Francesca Caccini

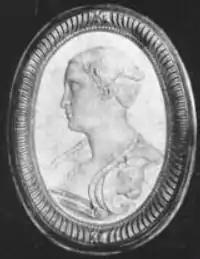
Francesca Caccini.

Francesca Caccini (18 September 1587 – most likely between 1641 and 1645) was an Italian composer, singer, lutenist, poet, and music teacher of the early Baroque era. She was also known by the nickname La Cecchina , given to her by the Florentines and probably a diminutive of "Francesca". She was the daughter of Giulio Caccini. Her only surviving stage work, "La liberazione di Ruggiero", is widely considered the oldest opera by a woman composer. As a female composer she helped to solidify the agency and the cultural and political programs of her female patron.